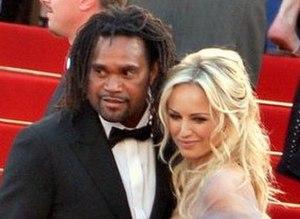
Christian Karembeu et Adriana Karembeu au festival de Cannes
Christian Karembeu, né le 3 décembre 1970 à Lifou en Nouvelle-Calédonie, est un footballeur international français, qui évolue au poste de milieu de terrain défensif ou parfois d'arrière latéral du début des années 1990 au milieu des années 2000.
Adriana Karembeu, née Adriana Sklenaříková le 17 septembre 1971 à Brezno, est un mannequin, actrice et animatrice de télévision slovaque francophone.